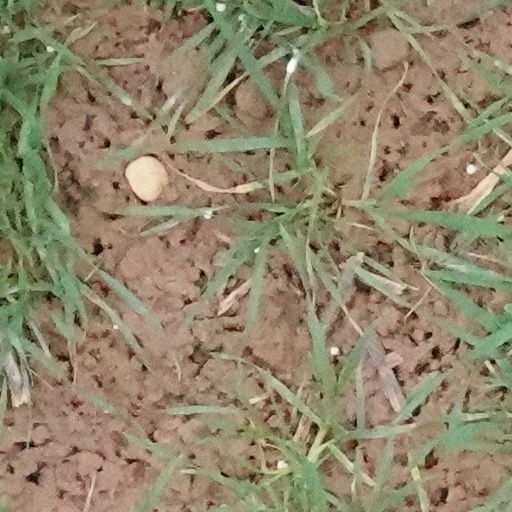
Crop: wheat